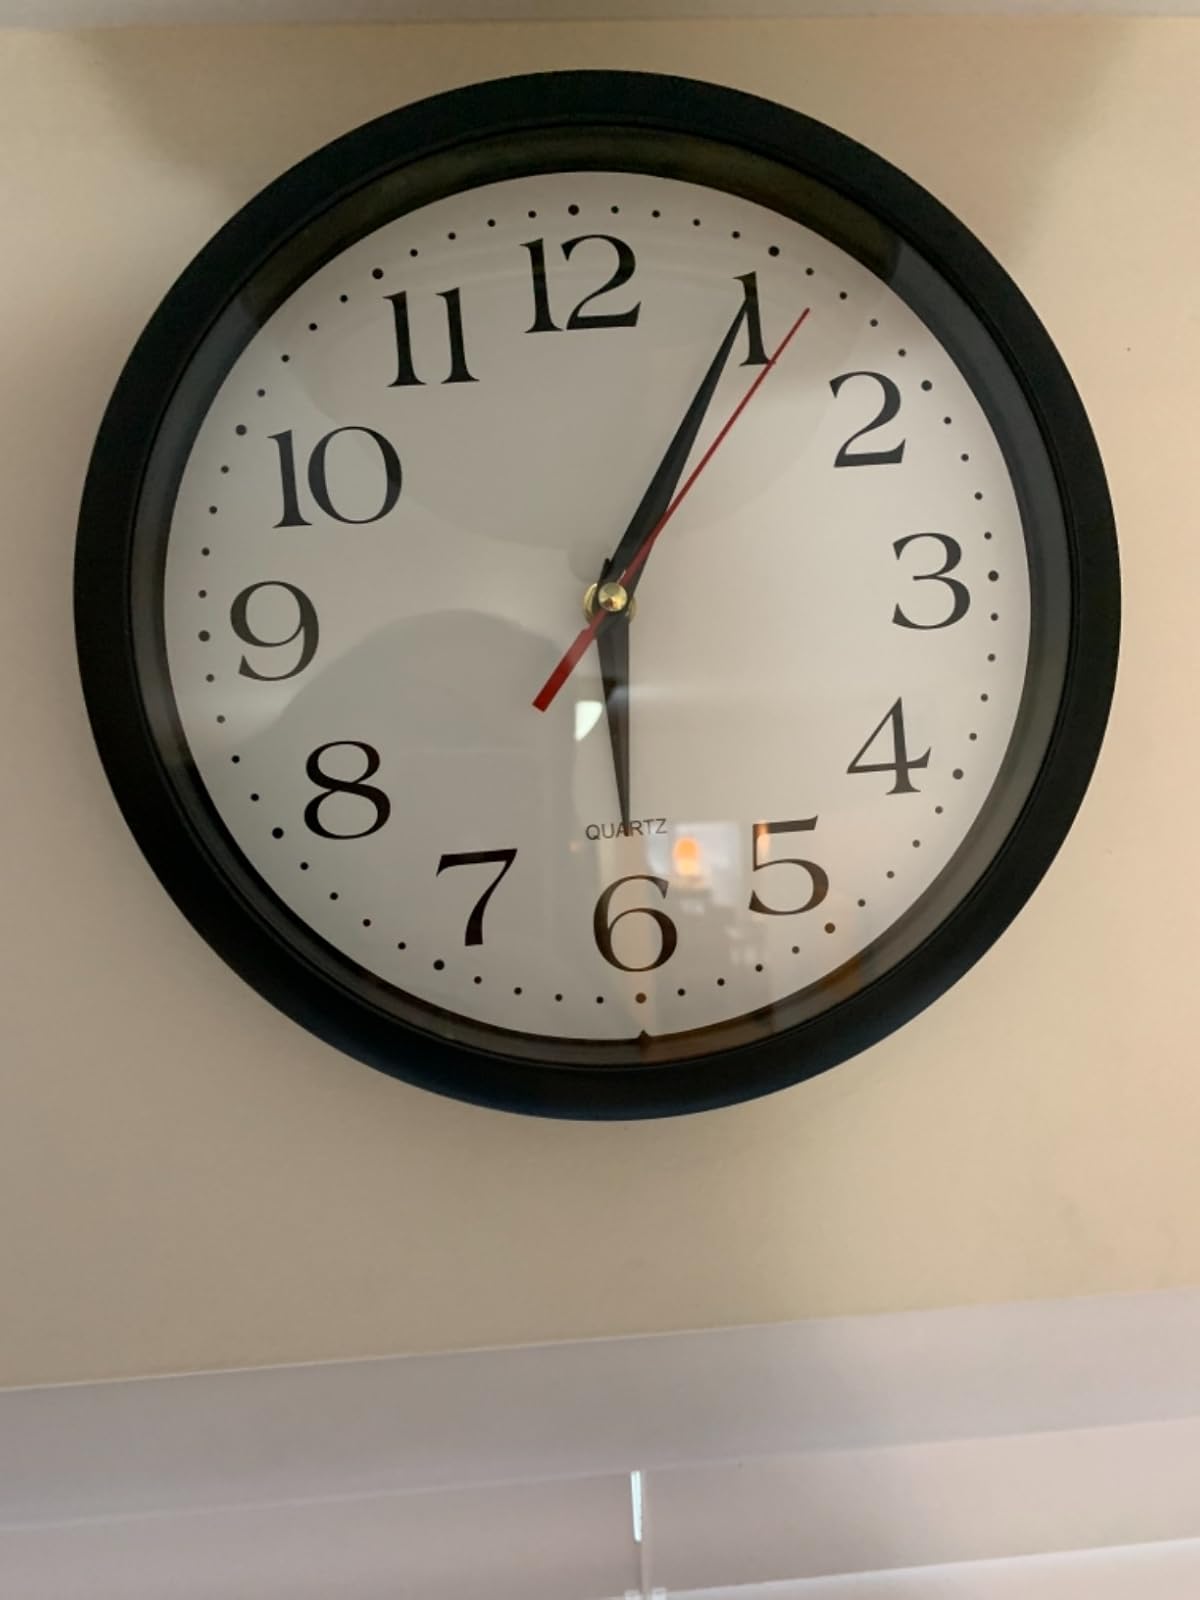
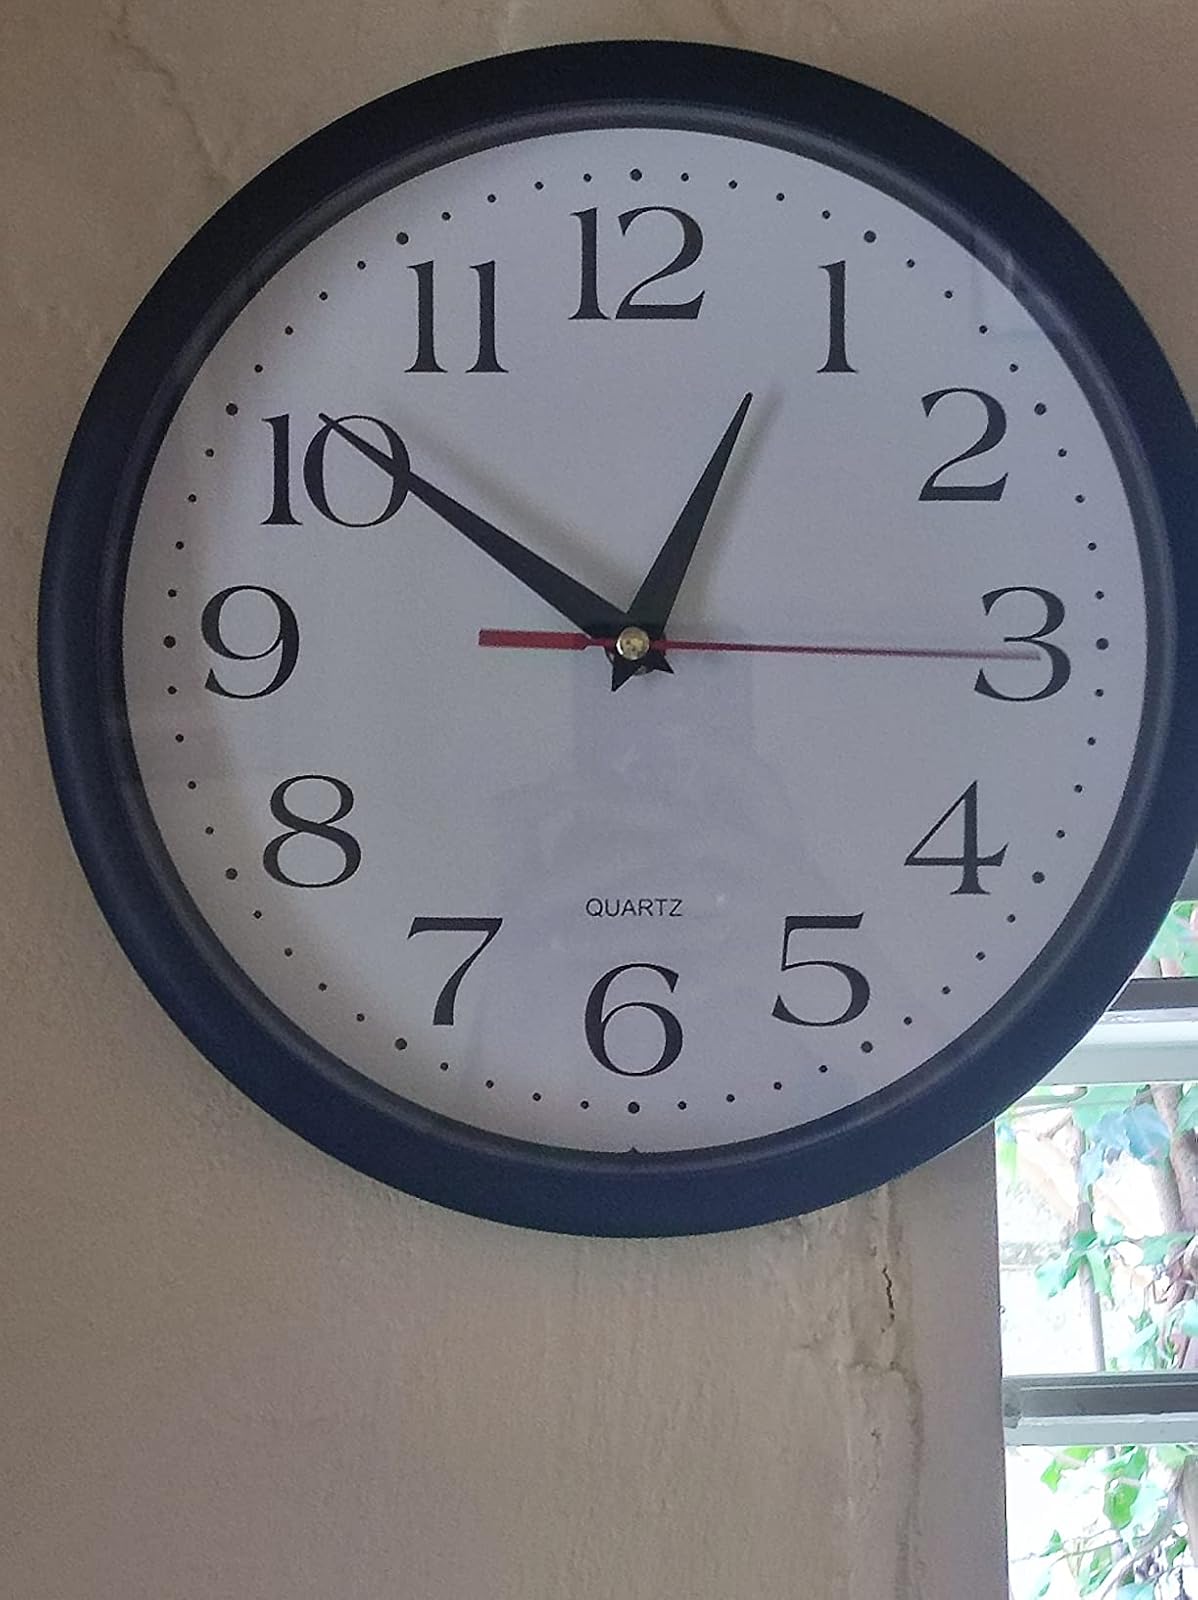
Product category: clock
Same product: yes